Kristiania Kommunale Sporveie

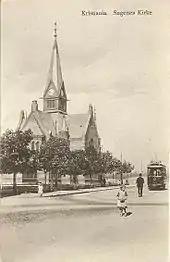
Tram at the terminus at Sagene Church

From early 1901 KSS terminated its track sharing agreement, hindering the trams from running to Jernbanetorget. The Vippetangen Line was extended northwards to Kirkeristen on the Grünerløkka–Torshov Line. In 1902 the tracks were rearranged so they could run through Stortorvet. This resulted in two services: from Sagene via Egertorget and Stortorvet to Rodeløkka, and from St. Hanshaugen via Egertorget and Stortorvet to Fæstningebryggen. KKS lost NOK 150,000 through its operating history. In 1904, its final full financial year, it had a revenue of NOK 306,000.